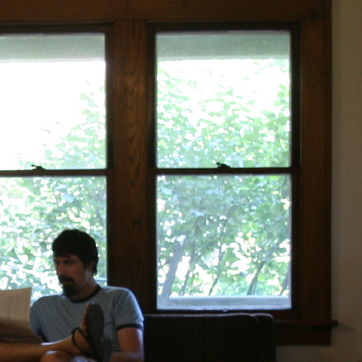
Material: glass